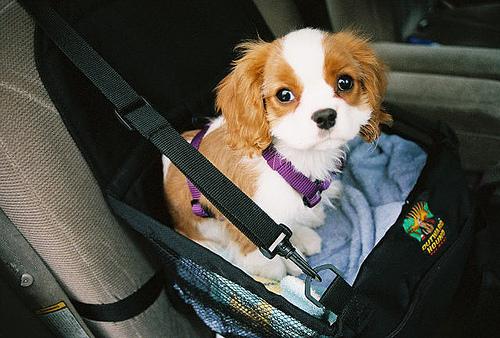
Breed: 207-n000026-Blenheim_spaniel